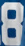
Number: 8